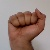
The image shows a hand gesture representing the letter 'A' in Indian Sign Language.